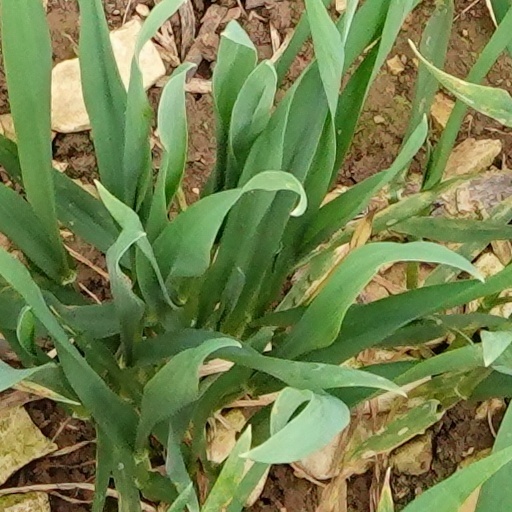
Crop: wheat